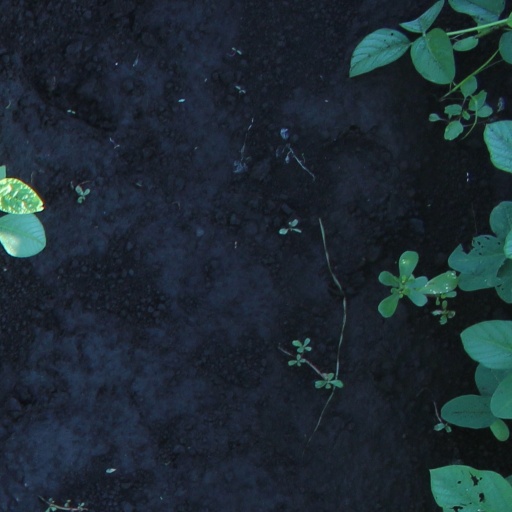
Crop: soybean